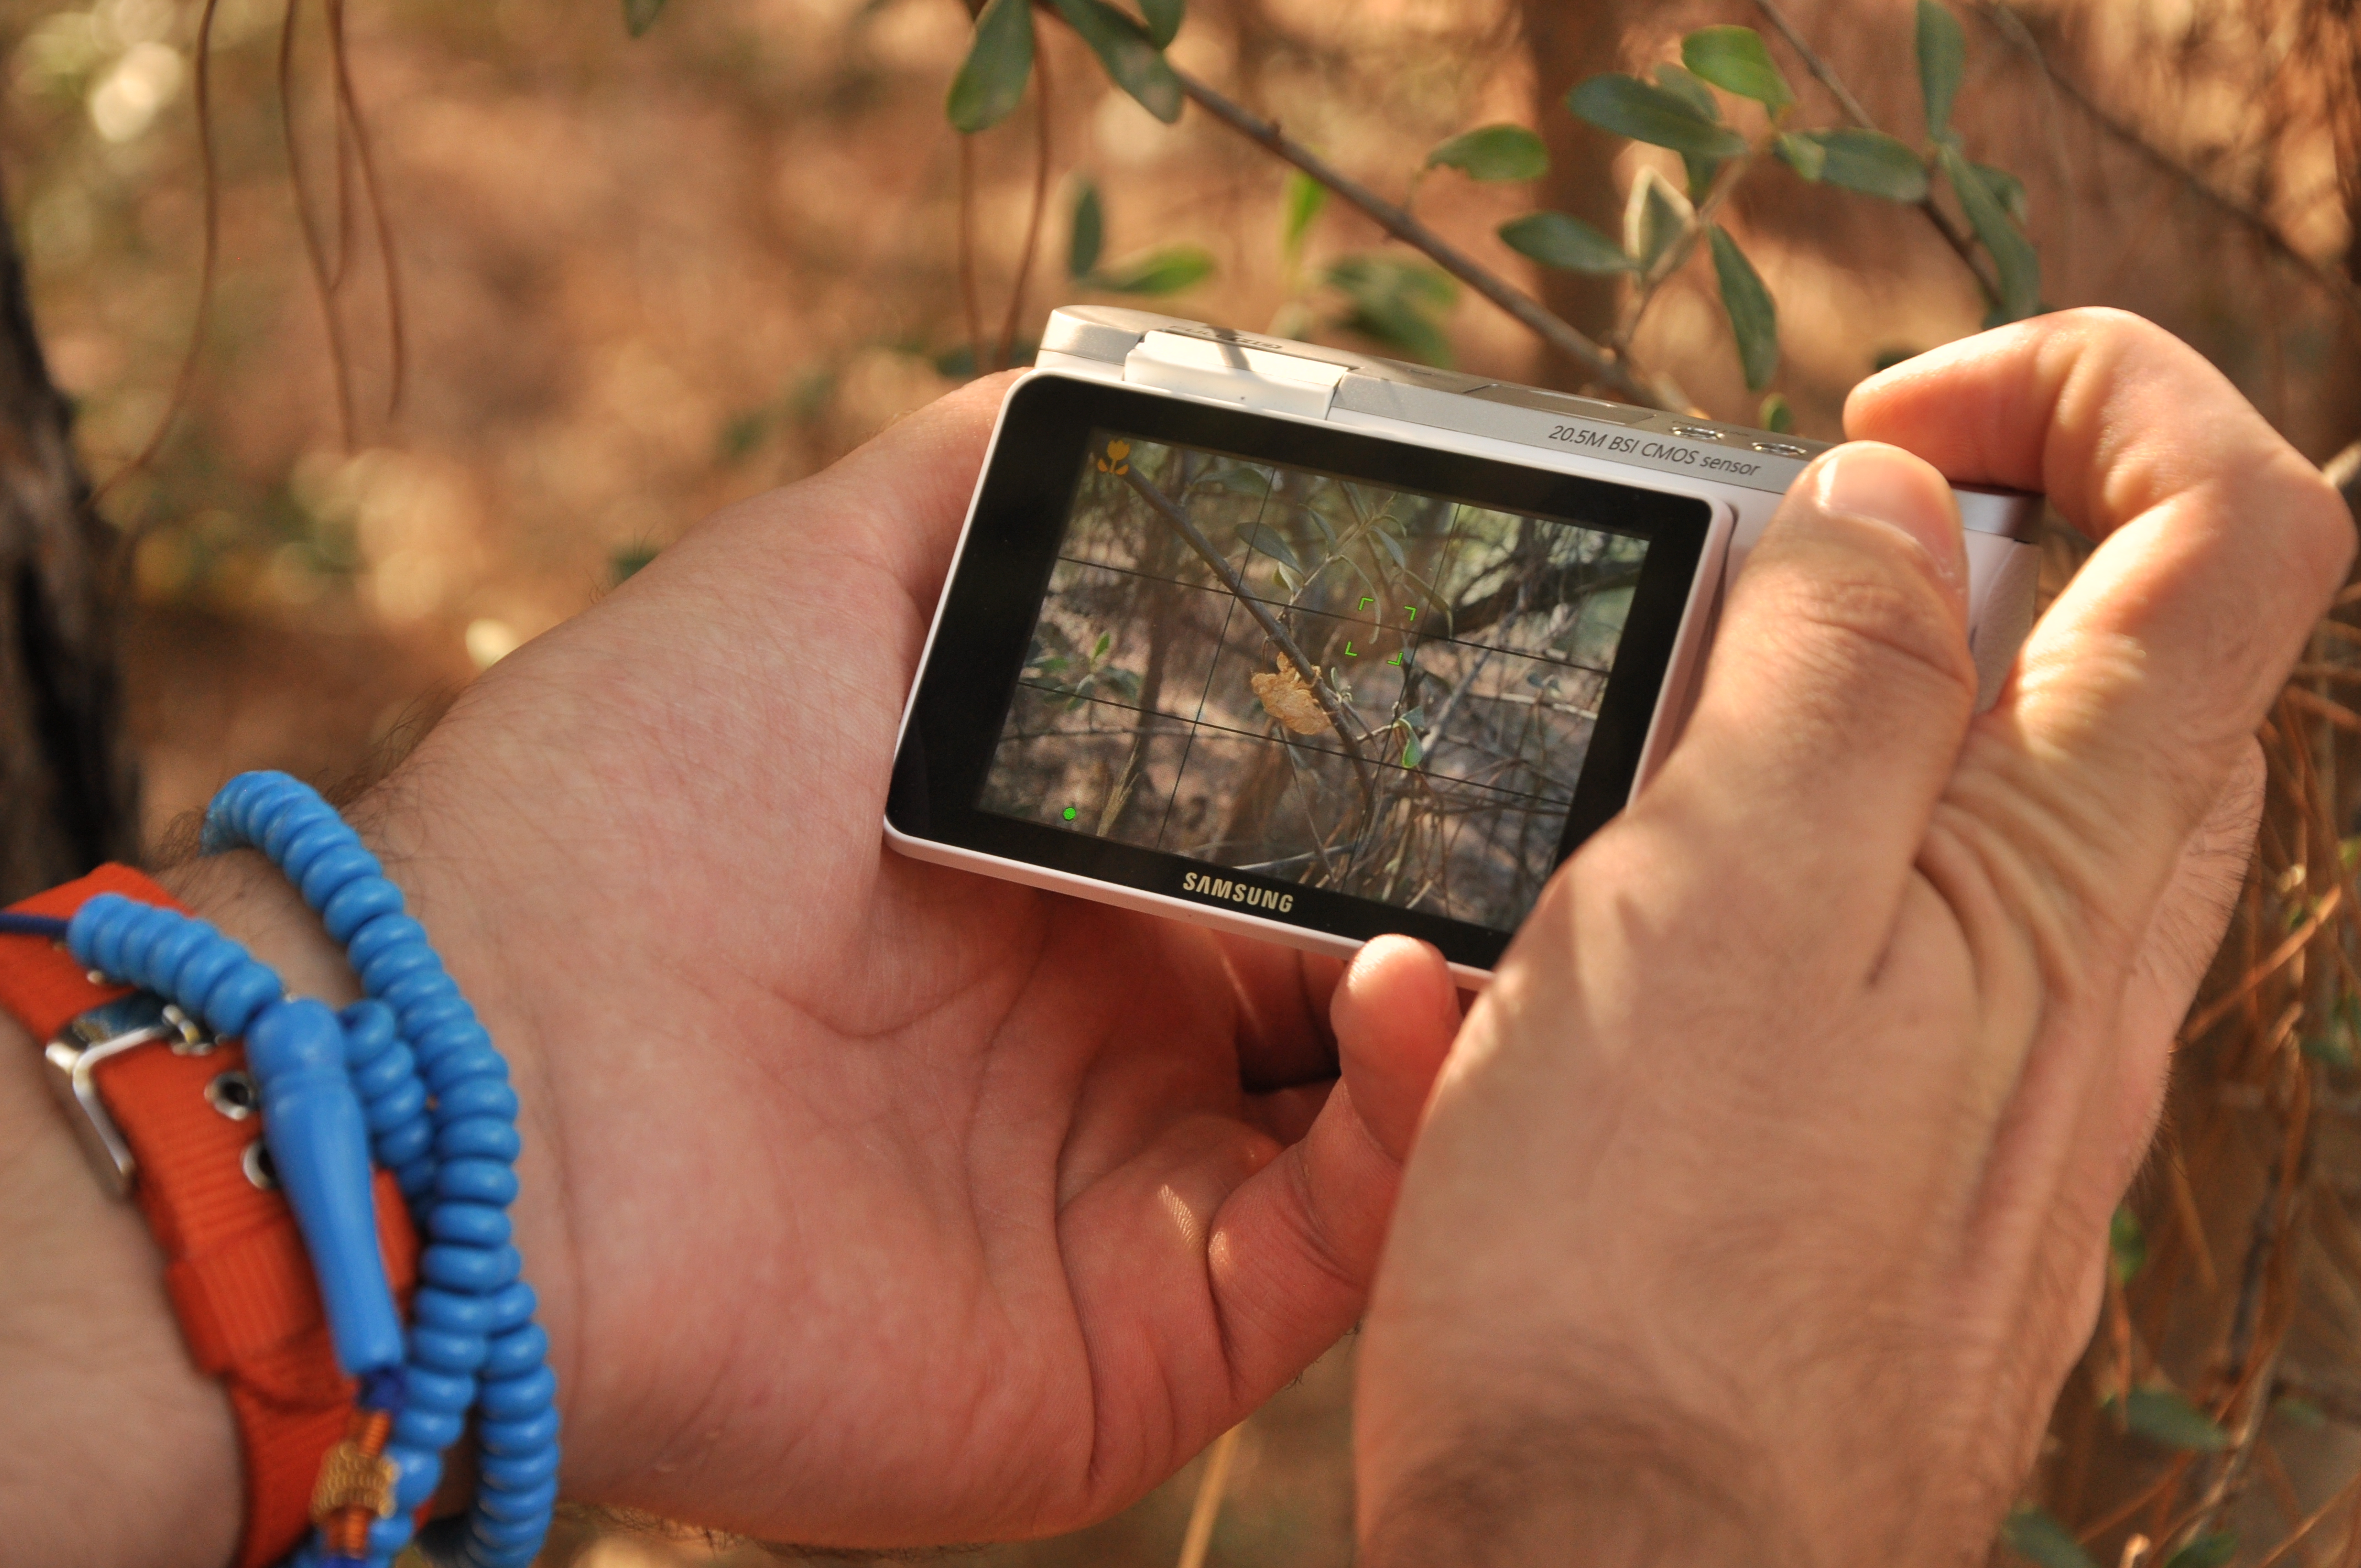
hand, screen, camera, gadget, digital camera, samsung, hands, do a foto raf l